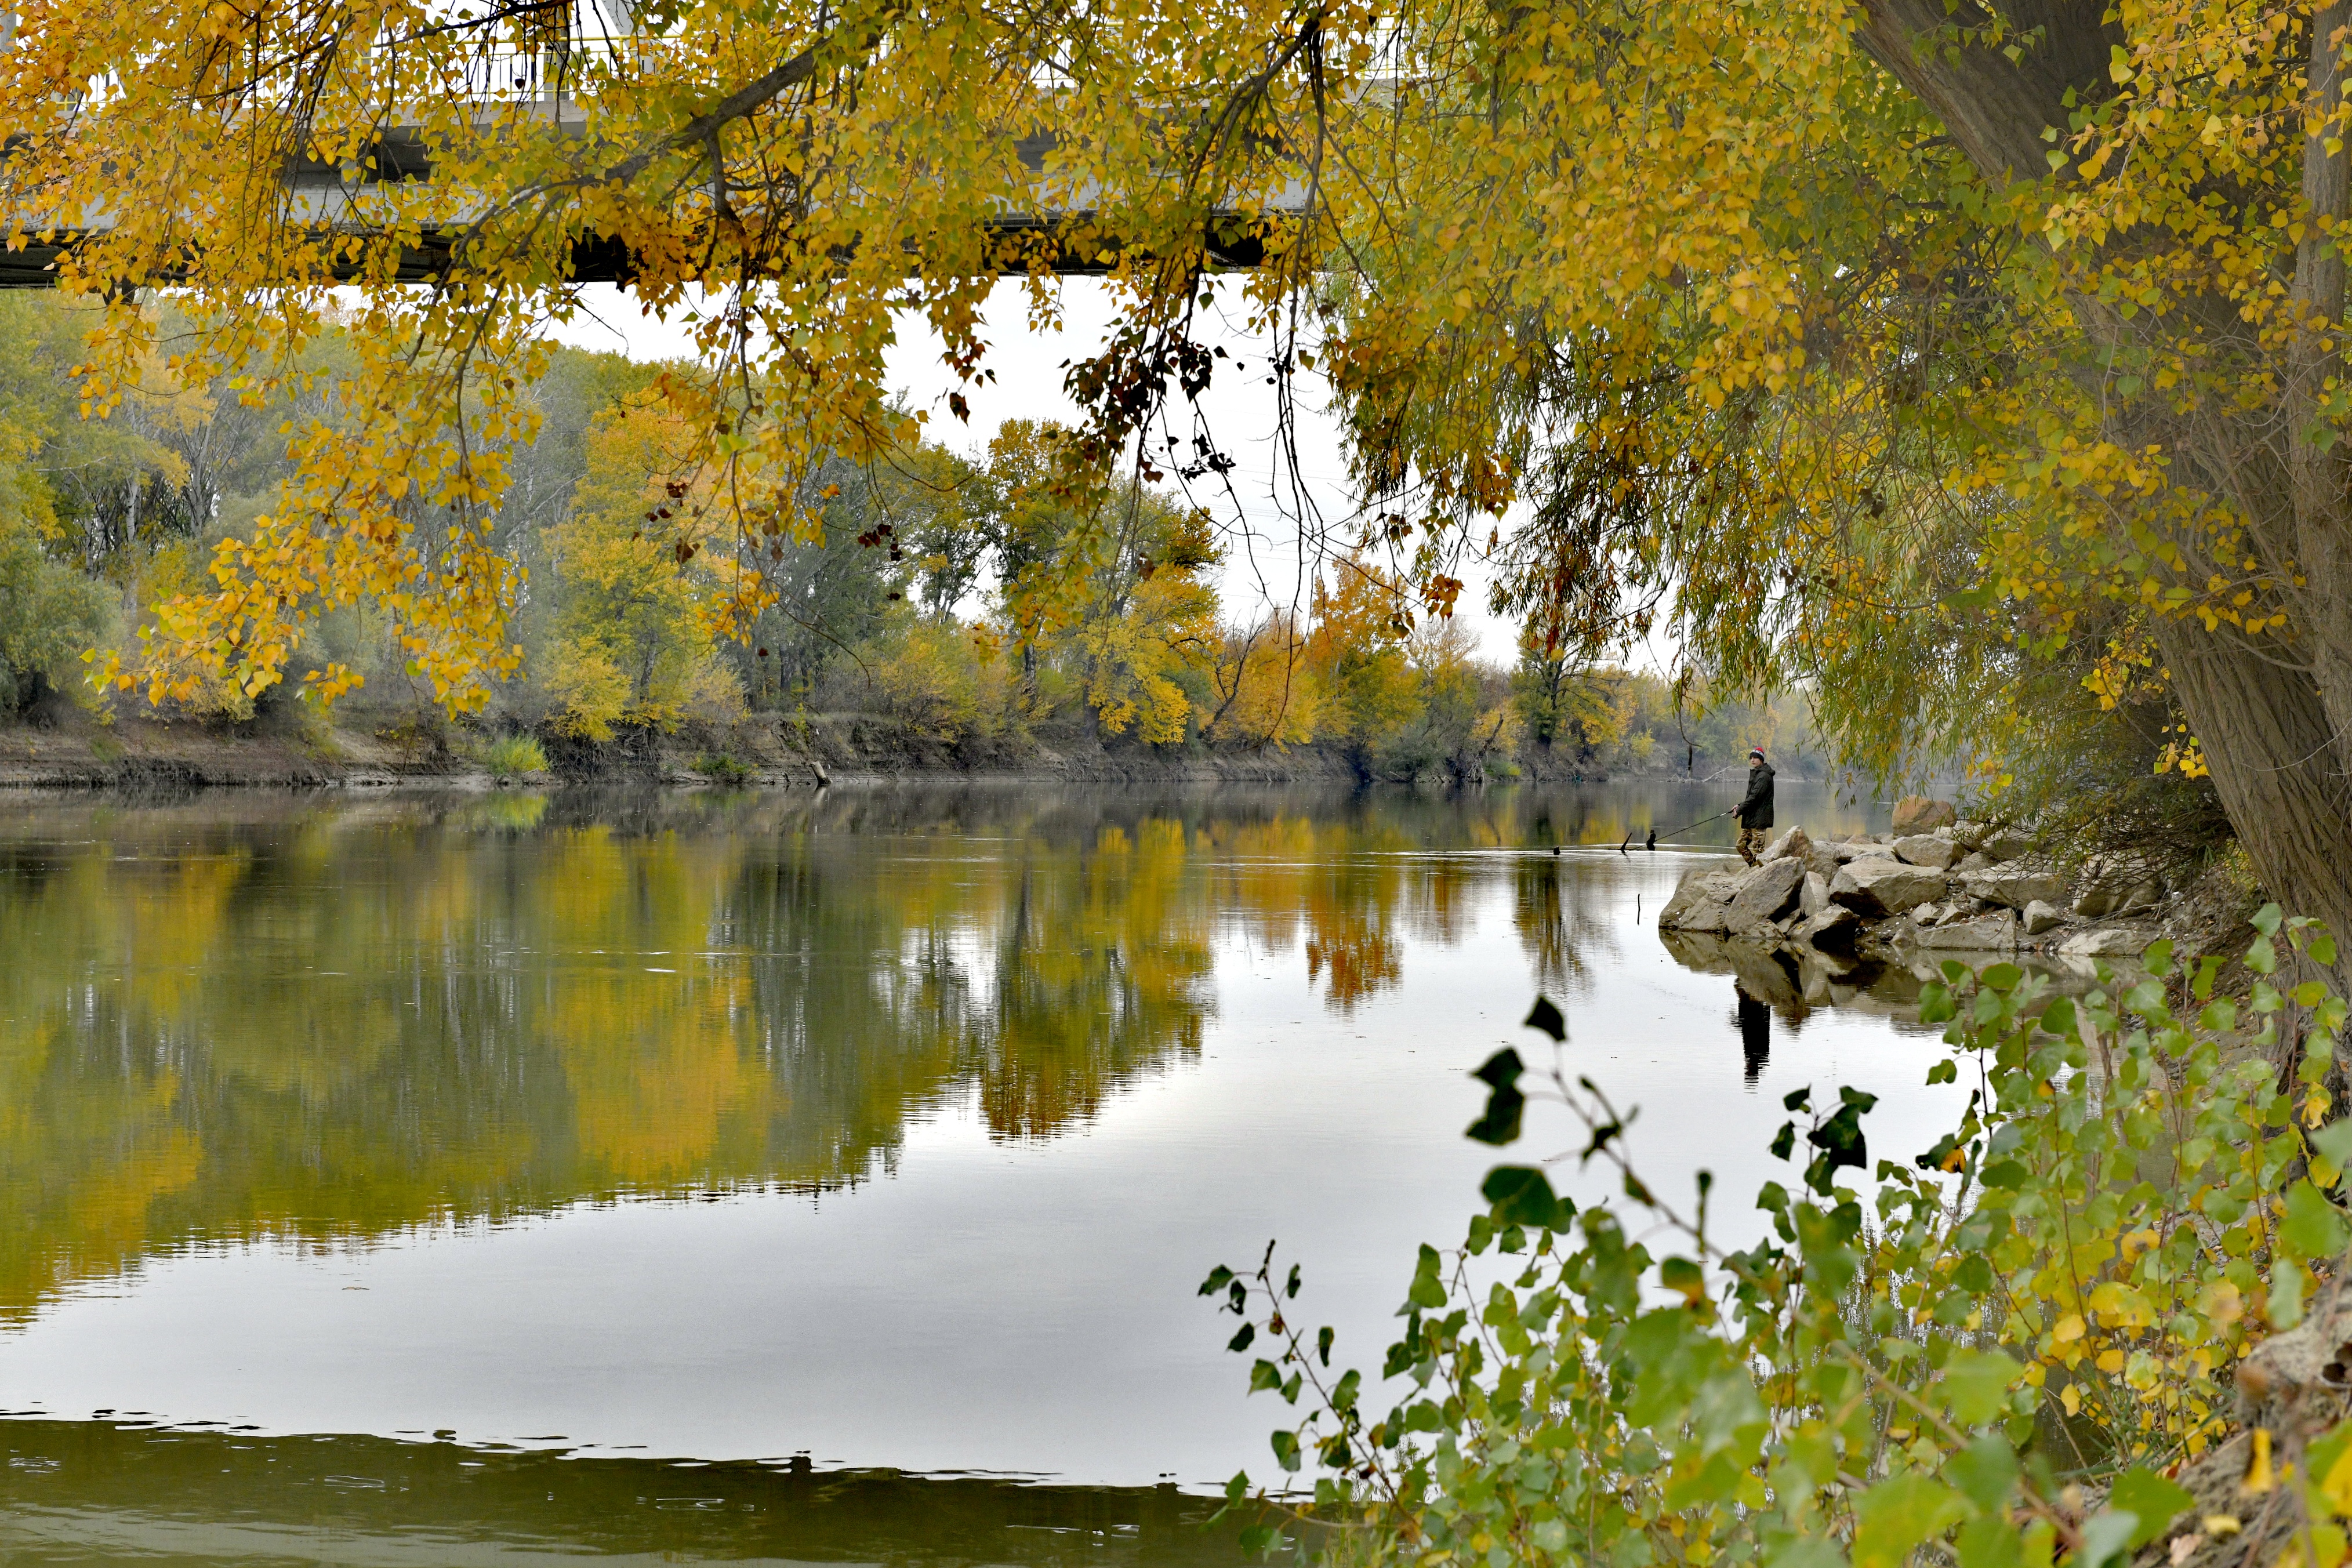
natural, water, plant, leaf, natural landscape, tree, wood, People in nature, branch, fluvial landforms of streams, yellow, lake, sunlight, lacustrine plain, trunk, grass, riparian zone, bank, deciduous, sky, landscape, rural area, Tints and shades, forest, wetland, woodland, twig, wildlife, temperate broadleaf and mixed forest, marsh, reservoir, symmetry, reflection, loch, grove, riparian forest, old growth forest, tarn, floodplain, Northern hardwood forest, bog, lake district, Freshwater marsh, canal, swamp, autumn, pond, creek, stream, fen, bayou, garden